Martinsburg station

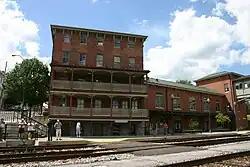
The historic hotel (left) and modern station addition in 2008

Martinsburg station consists of a restored 1848-1876 railroad hotel and its sympathetic modern train station addition. It is a contributing property to the Baltimore and Ohio and Related Industries Historic District. The building is among the oldest surviving railroad stations in the United States. The adjacent roundhouses and shops were destroyed by General Stonewall Jackson's troops in 1863. The Great Railroad Strike of 1877 began in Martinsburg.